Olesha, Ternopil Oblast

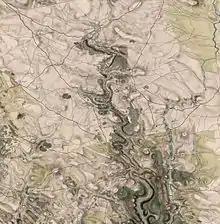
An 18th century map of Buchach area showing Olesha, its church and cemetery

In Congress Poland in the 1890s, it was part of (Buchach "powiat")